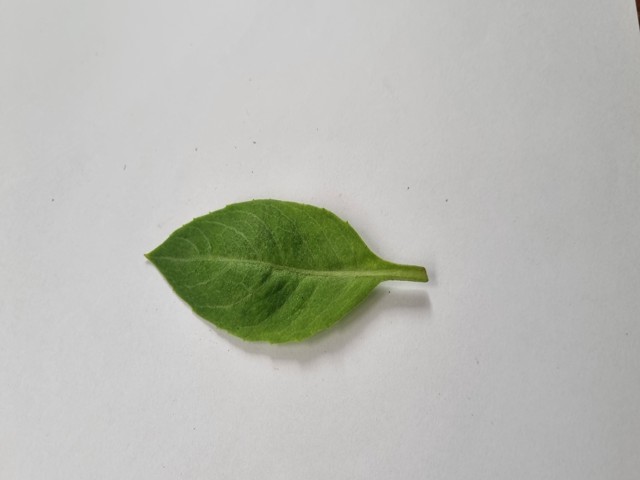
Plant: gainura